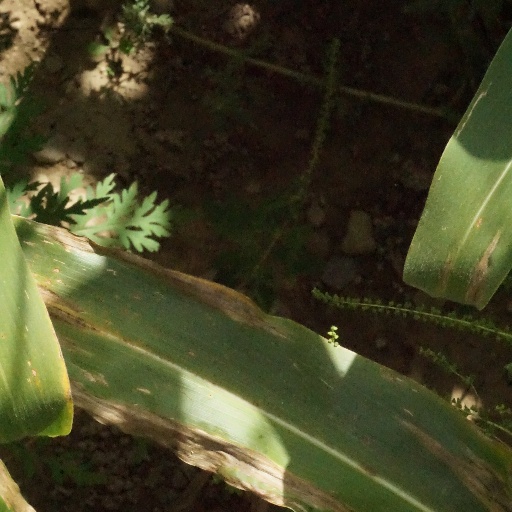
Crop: maize; corn